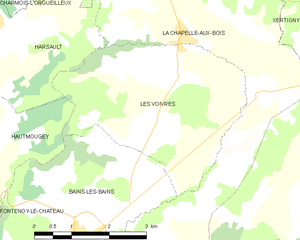
Carte des communes françaises Les Voivres
Les Voivres est une commune française située dans le département des Vosges, en région Grand Est.